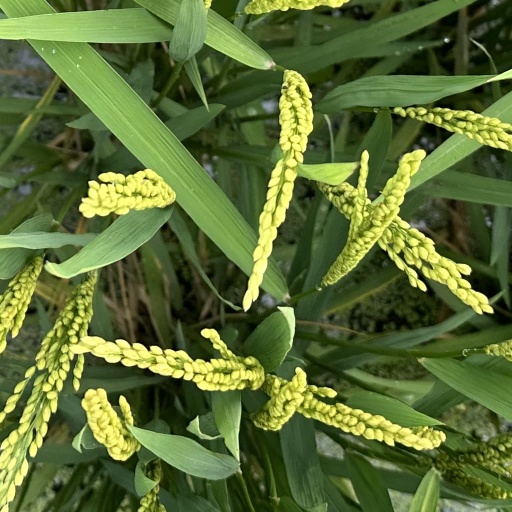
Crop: rice